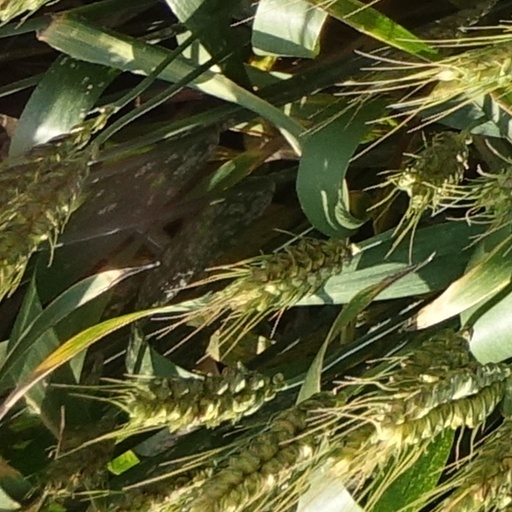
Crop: wheat